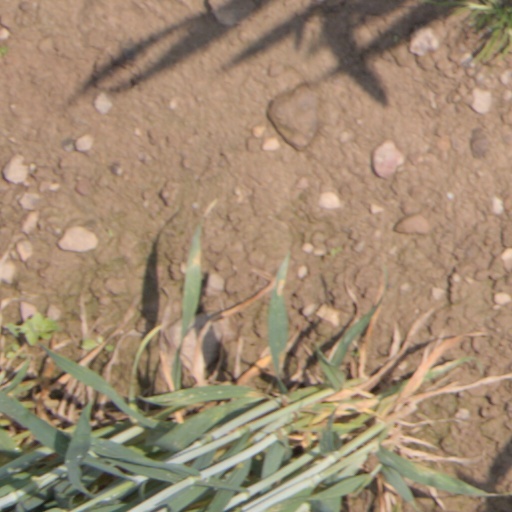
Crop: wheat